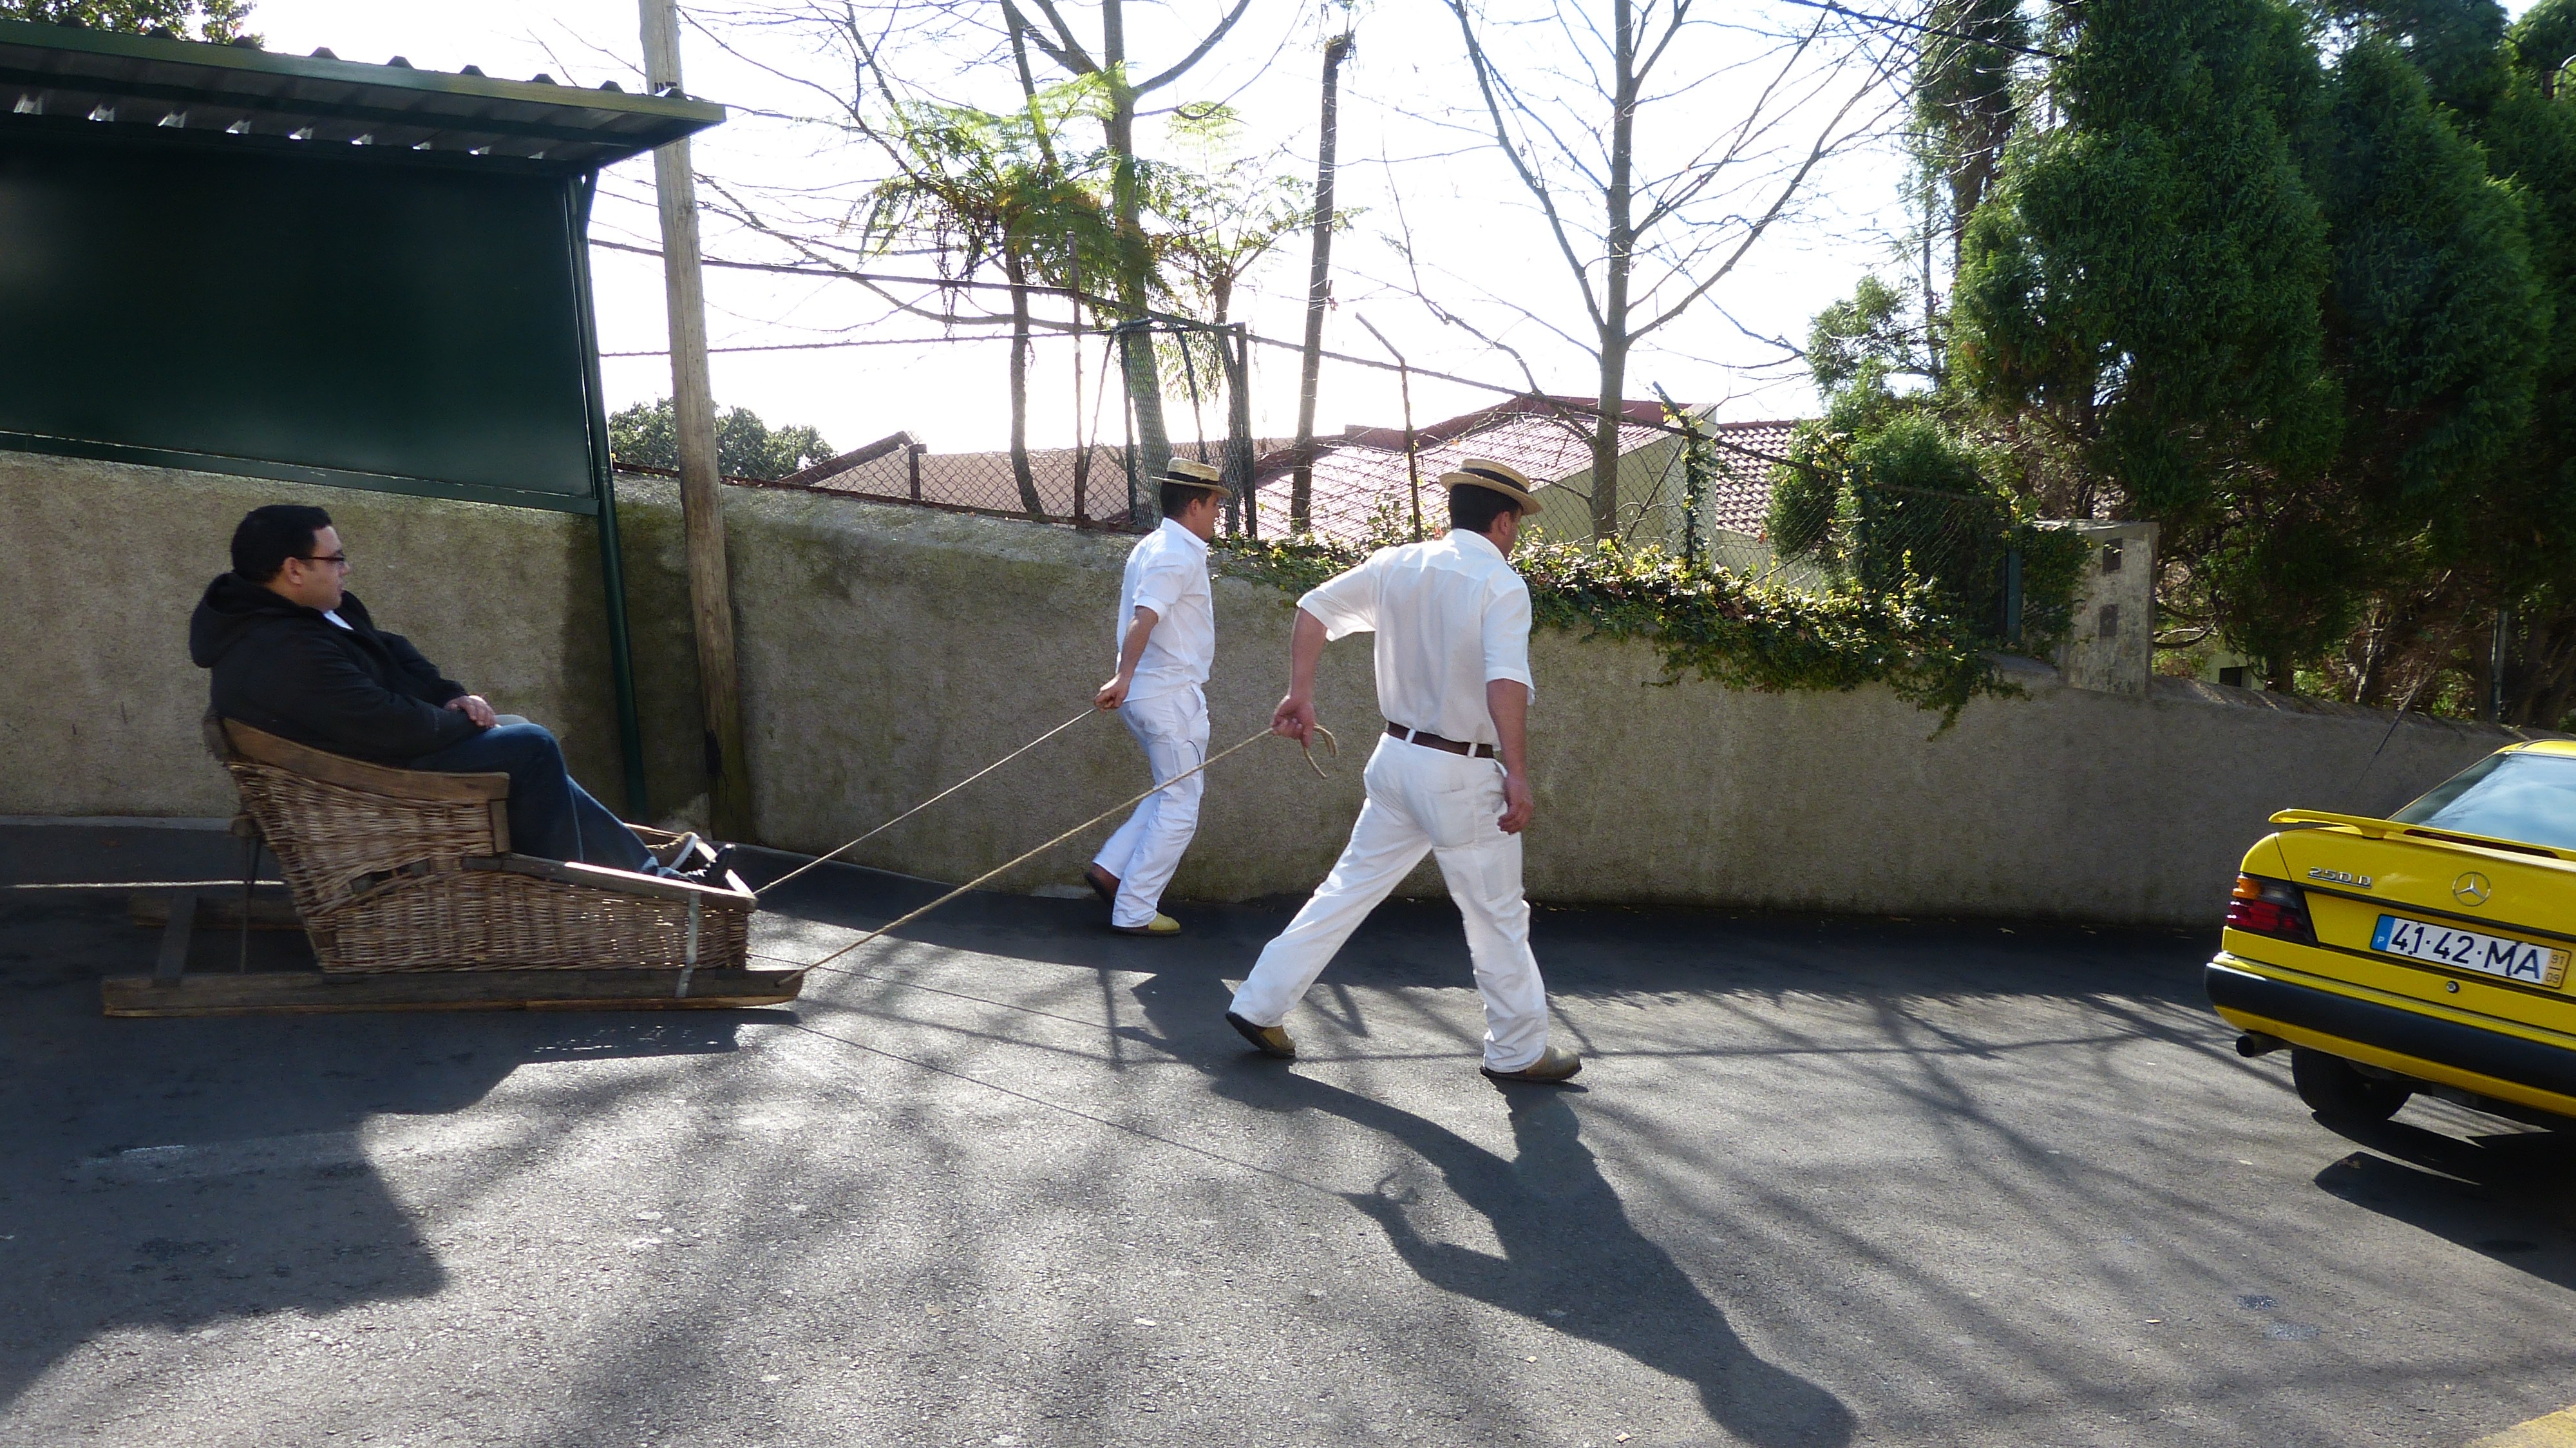
road, street, asphalt, infrastructure, portugal, monte, rickshaw, madeira, means of transport, funchal